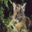
Label: tiger